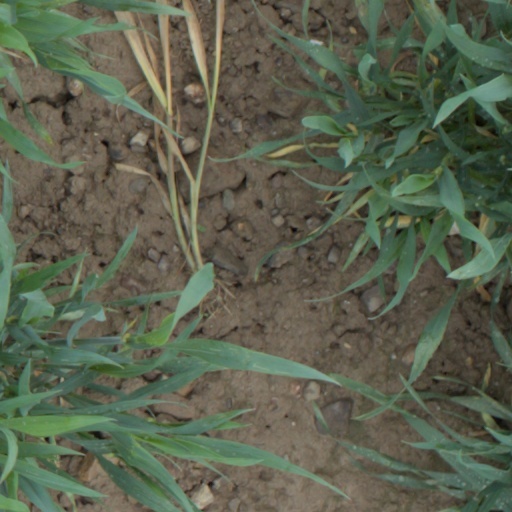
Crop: wheat